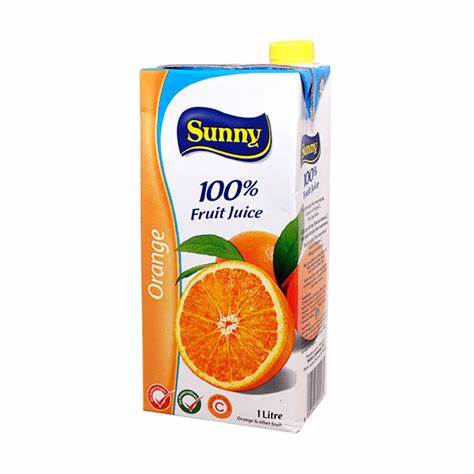
Waste category: cardboard